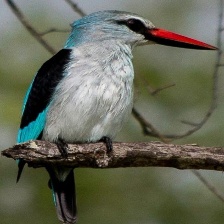
Species: WOODLAND KINGFISHER
Scientific name: HALCYON SENEGALENSIS